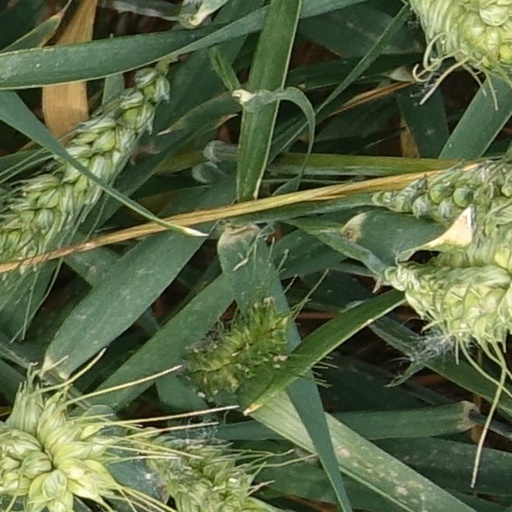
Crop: wheat